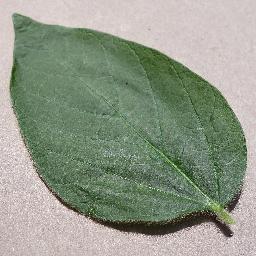
Label: Soybean___healthy